The Gordon MacRae Show

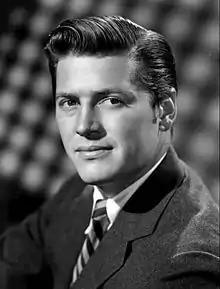
MacRae

The Gordon MacRae Show is an American musical television program that was broadcast on NBC March 5, 1956 - August 27, 1956.